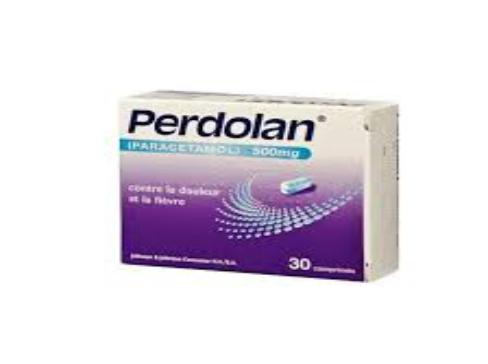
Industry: Medical